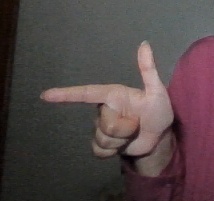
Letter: yaa